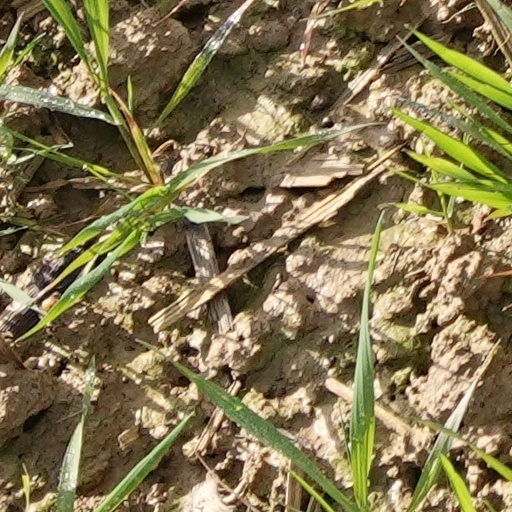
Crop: wheat